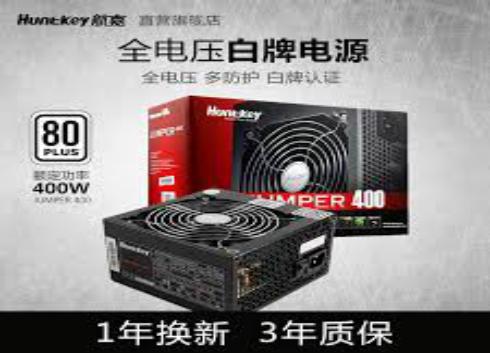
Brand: huntkey
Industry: Food